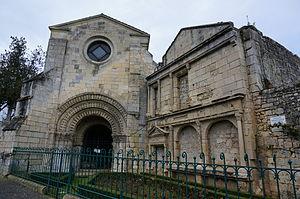
vue de la Chapelle Saint-Gilles (Pons).
La chapelle Saint-Gilles est un ancien édifice chrétien de la ville de Pons, en Charente-Maritime.
Cet article présente les faits marquants de l'histoire de Pons, petite ville du sud-ouest de la France.
Cet article recense une partie des monuments historiques de la Charente-Maritime, en France.